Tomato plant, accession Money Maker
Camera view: bottom (45 deg); turntable rotation: 30 degrees
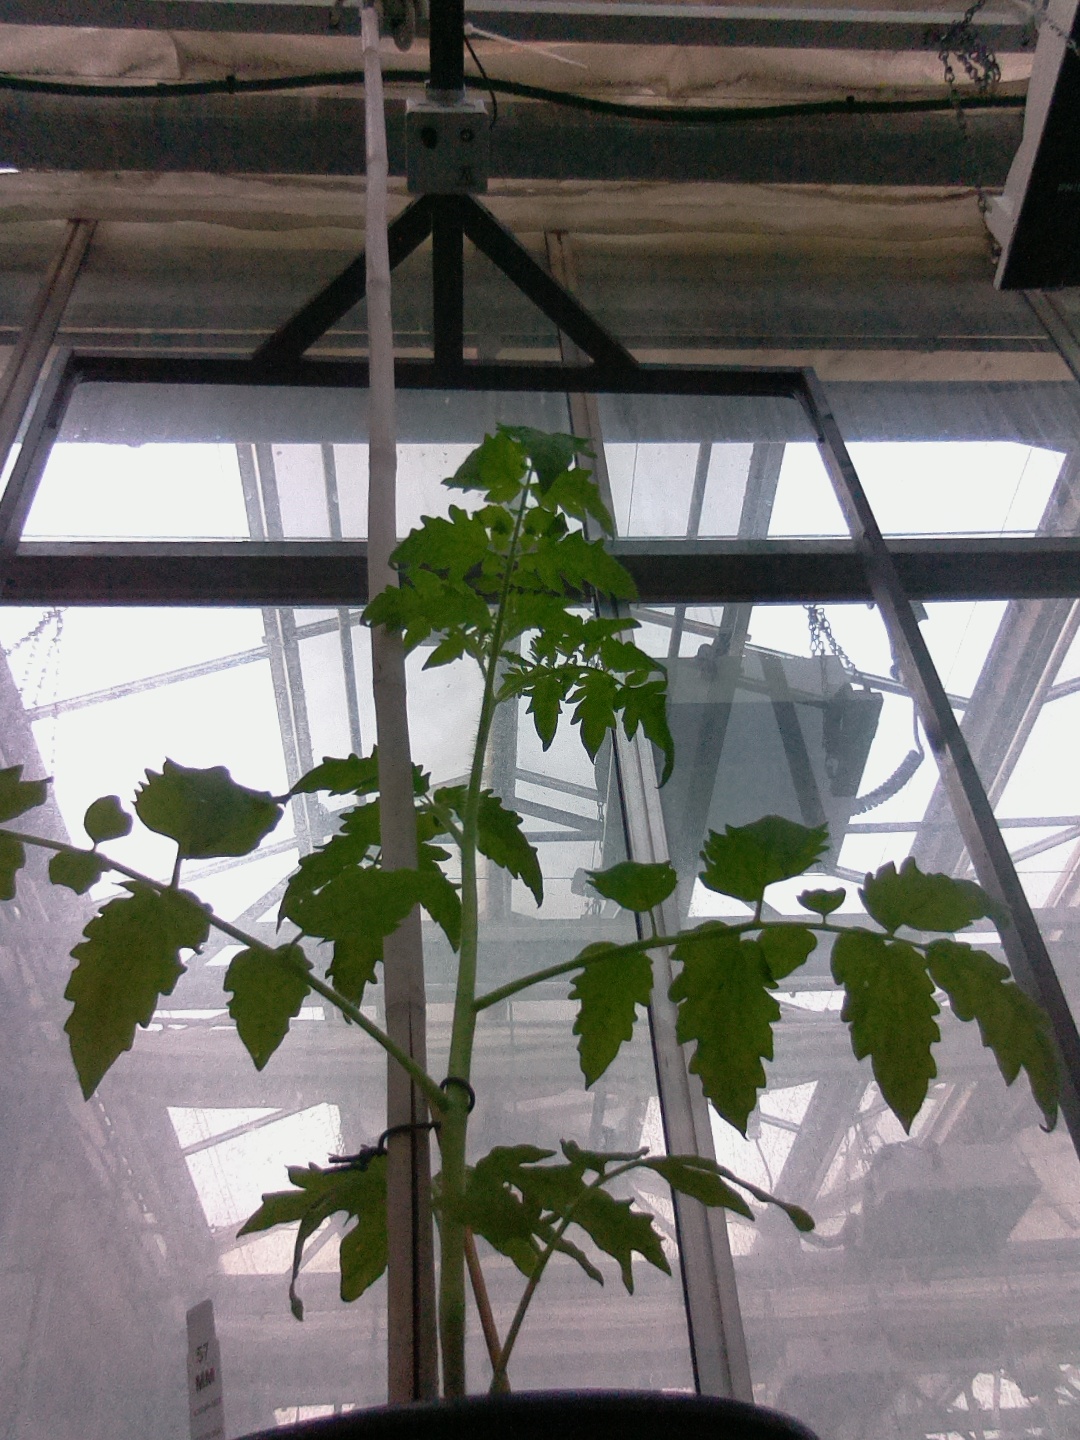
BBCH growth stage 13: 6 of true leaves visible